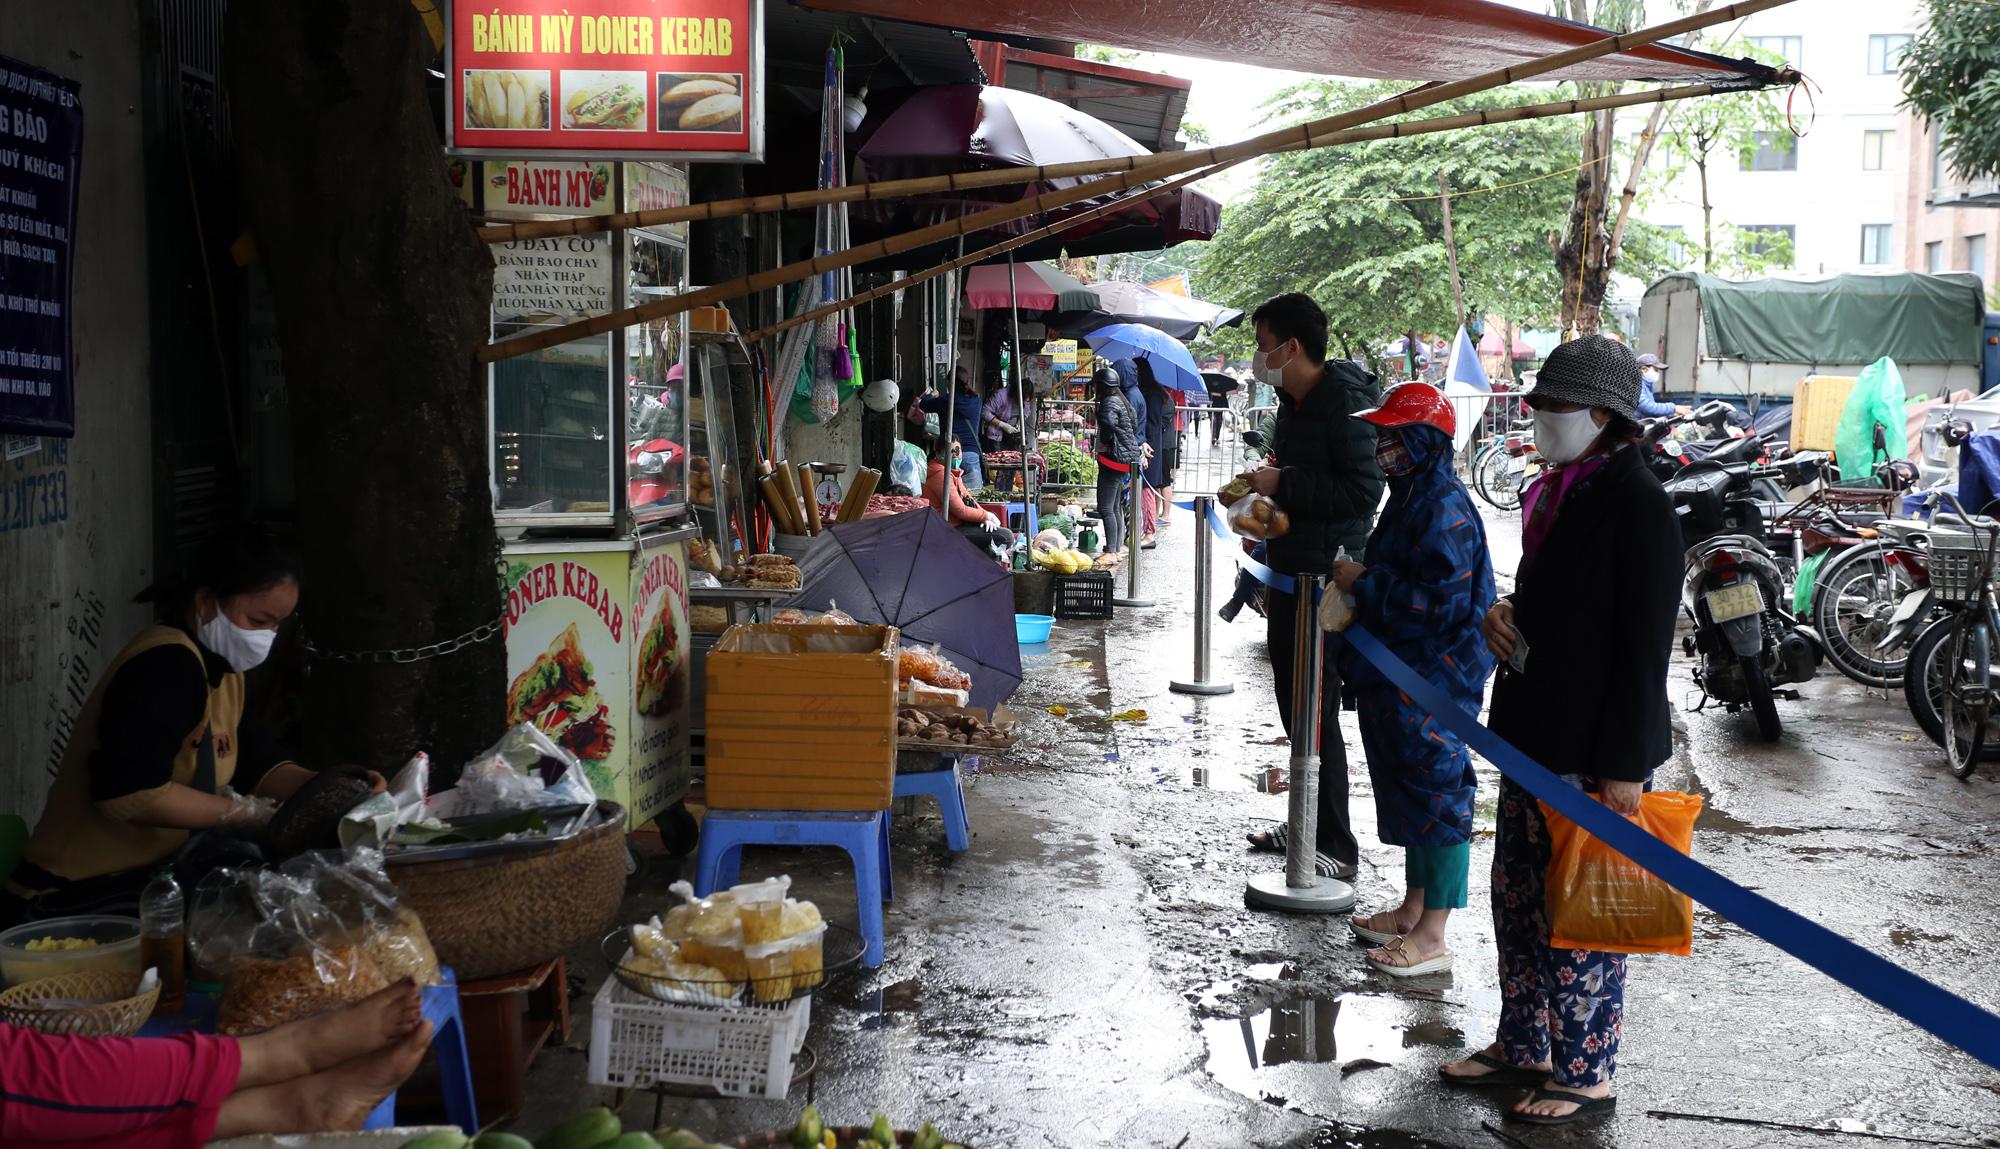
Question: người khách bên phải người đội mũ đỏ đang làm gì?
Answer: mua hàng